Mallee bioregion

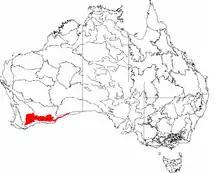
The IBRA regions, with Mallee in red

Mallee, also known as Roe Botanical District, is a biogeographic region in southern Western Australia. Located between the Esperance Plains, Avon Wheatbelt and Coolgardie bioregions, it has a low, gently undulating topography, a semi-arid mediterranean climate, and extensive "Eucalyptus" mallee vegetation. It has an area of . About half of the region has been cleared for intensive agriculture. Recognised as a region under the Interim Biogeographic Regionalisation for Australia (IBRA), it was first defined by John Stanley Beard in 1980.